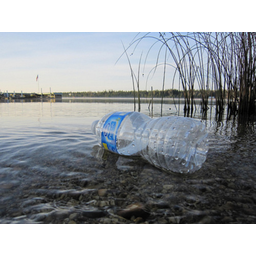
Label: plastic